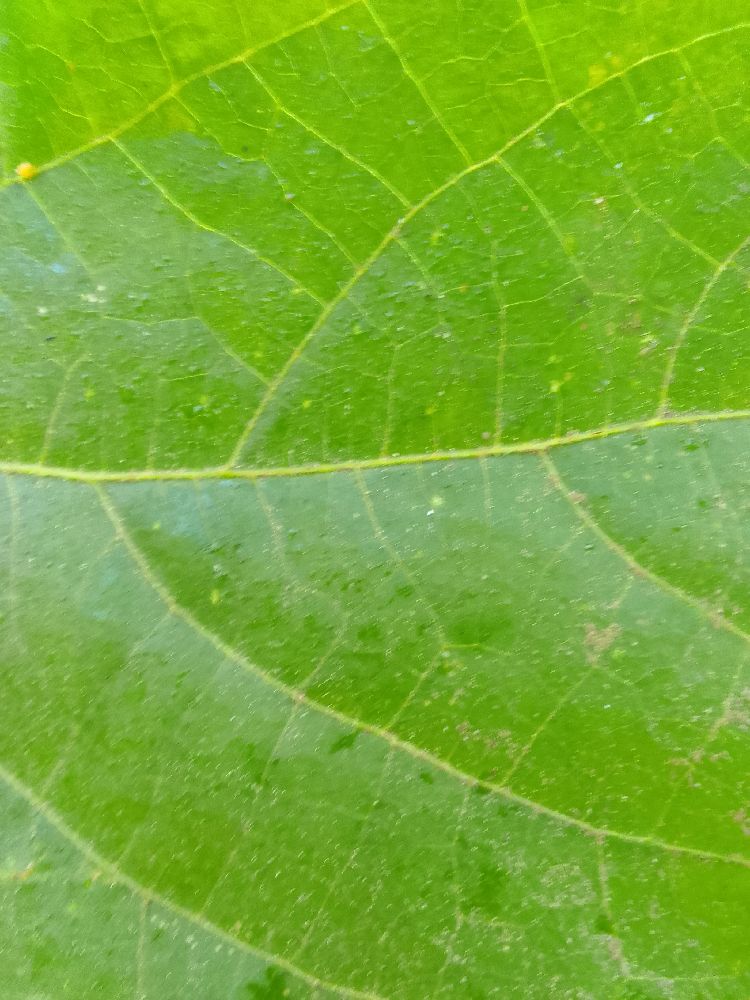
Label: healthy